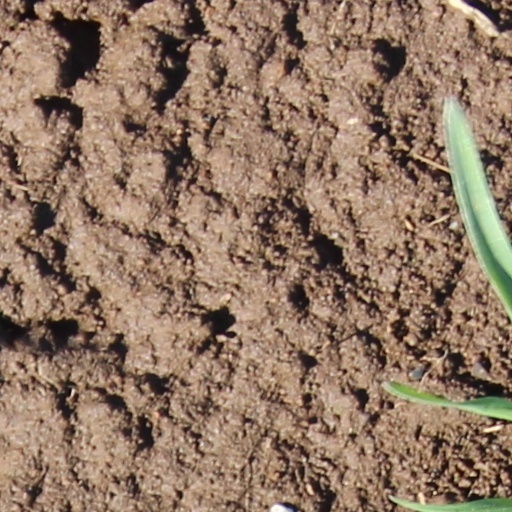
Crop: wheat